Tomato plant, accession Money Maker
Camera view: bottom (45 deg); turntable rotation: 300 degrees
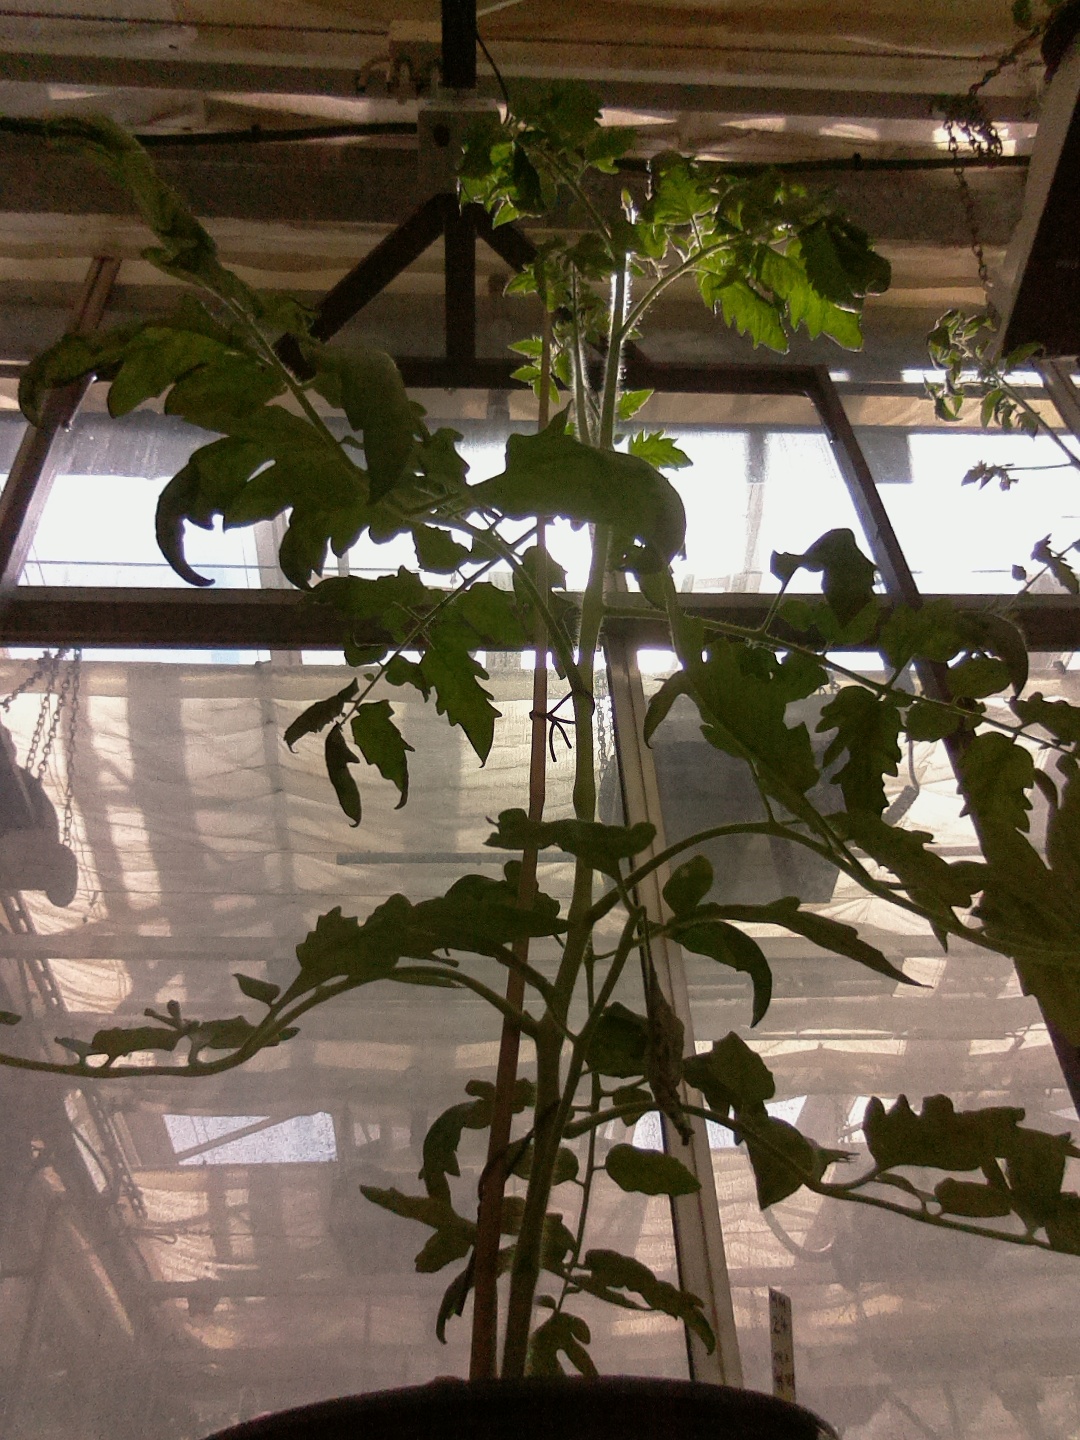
BBCH growth stage 23: 30%-40% Side shoots formed